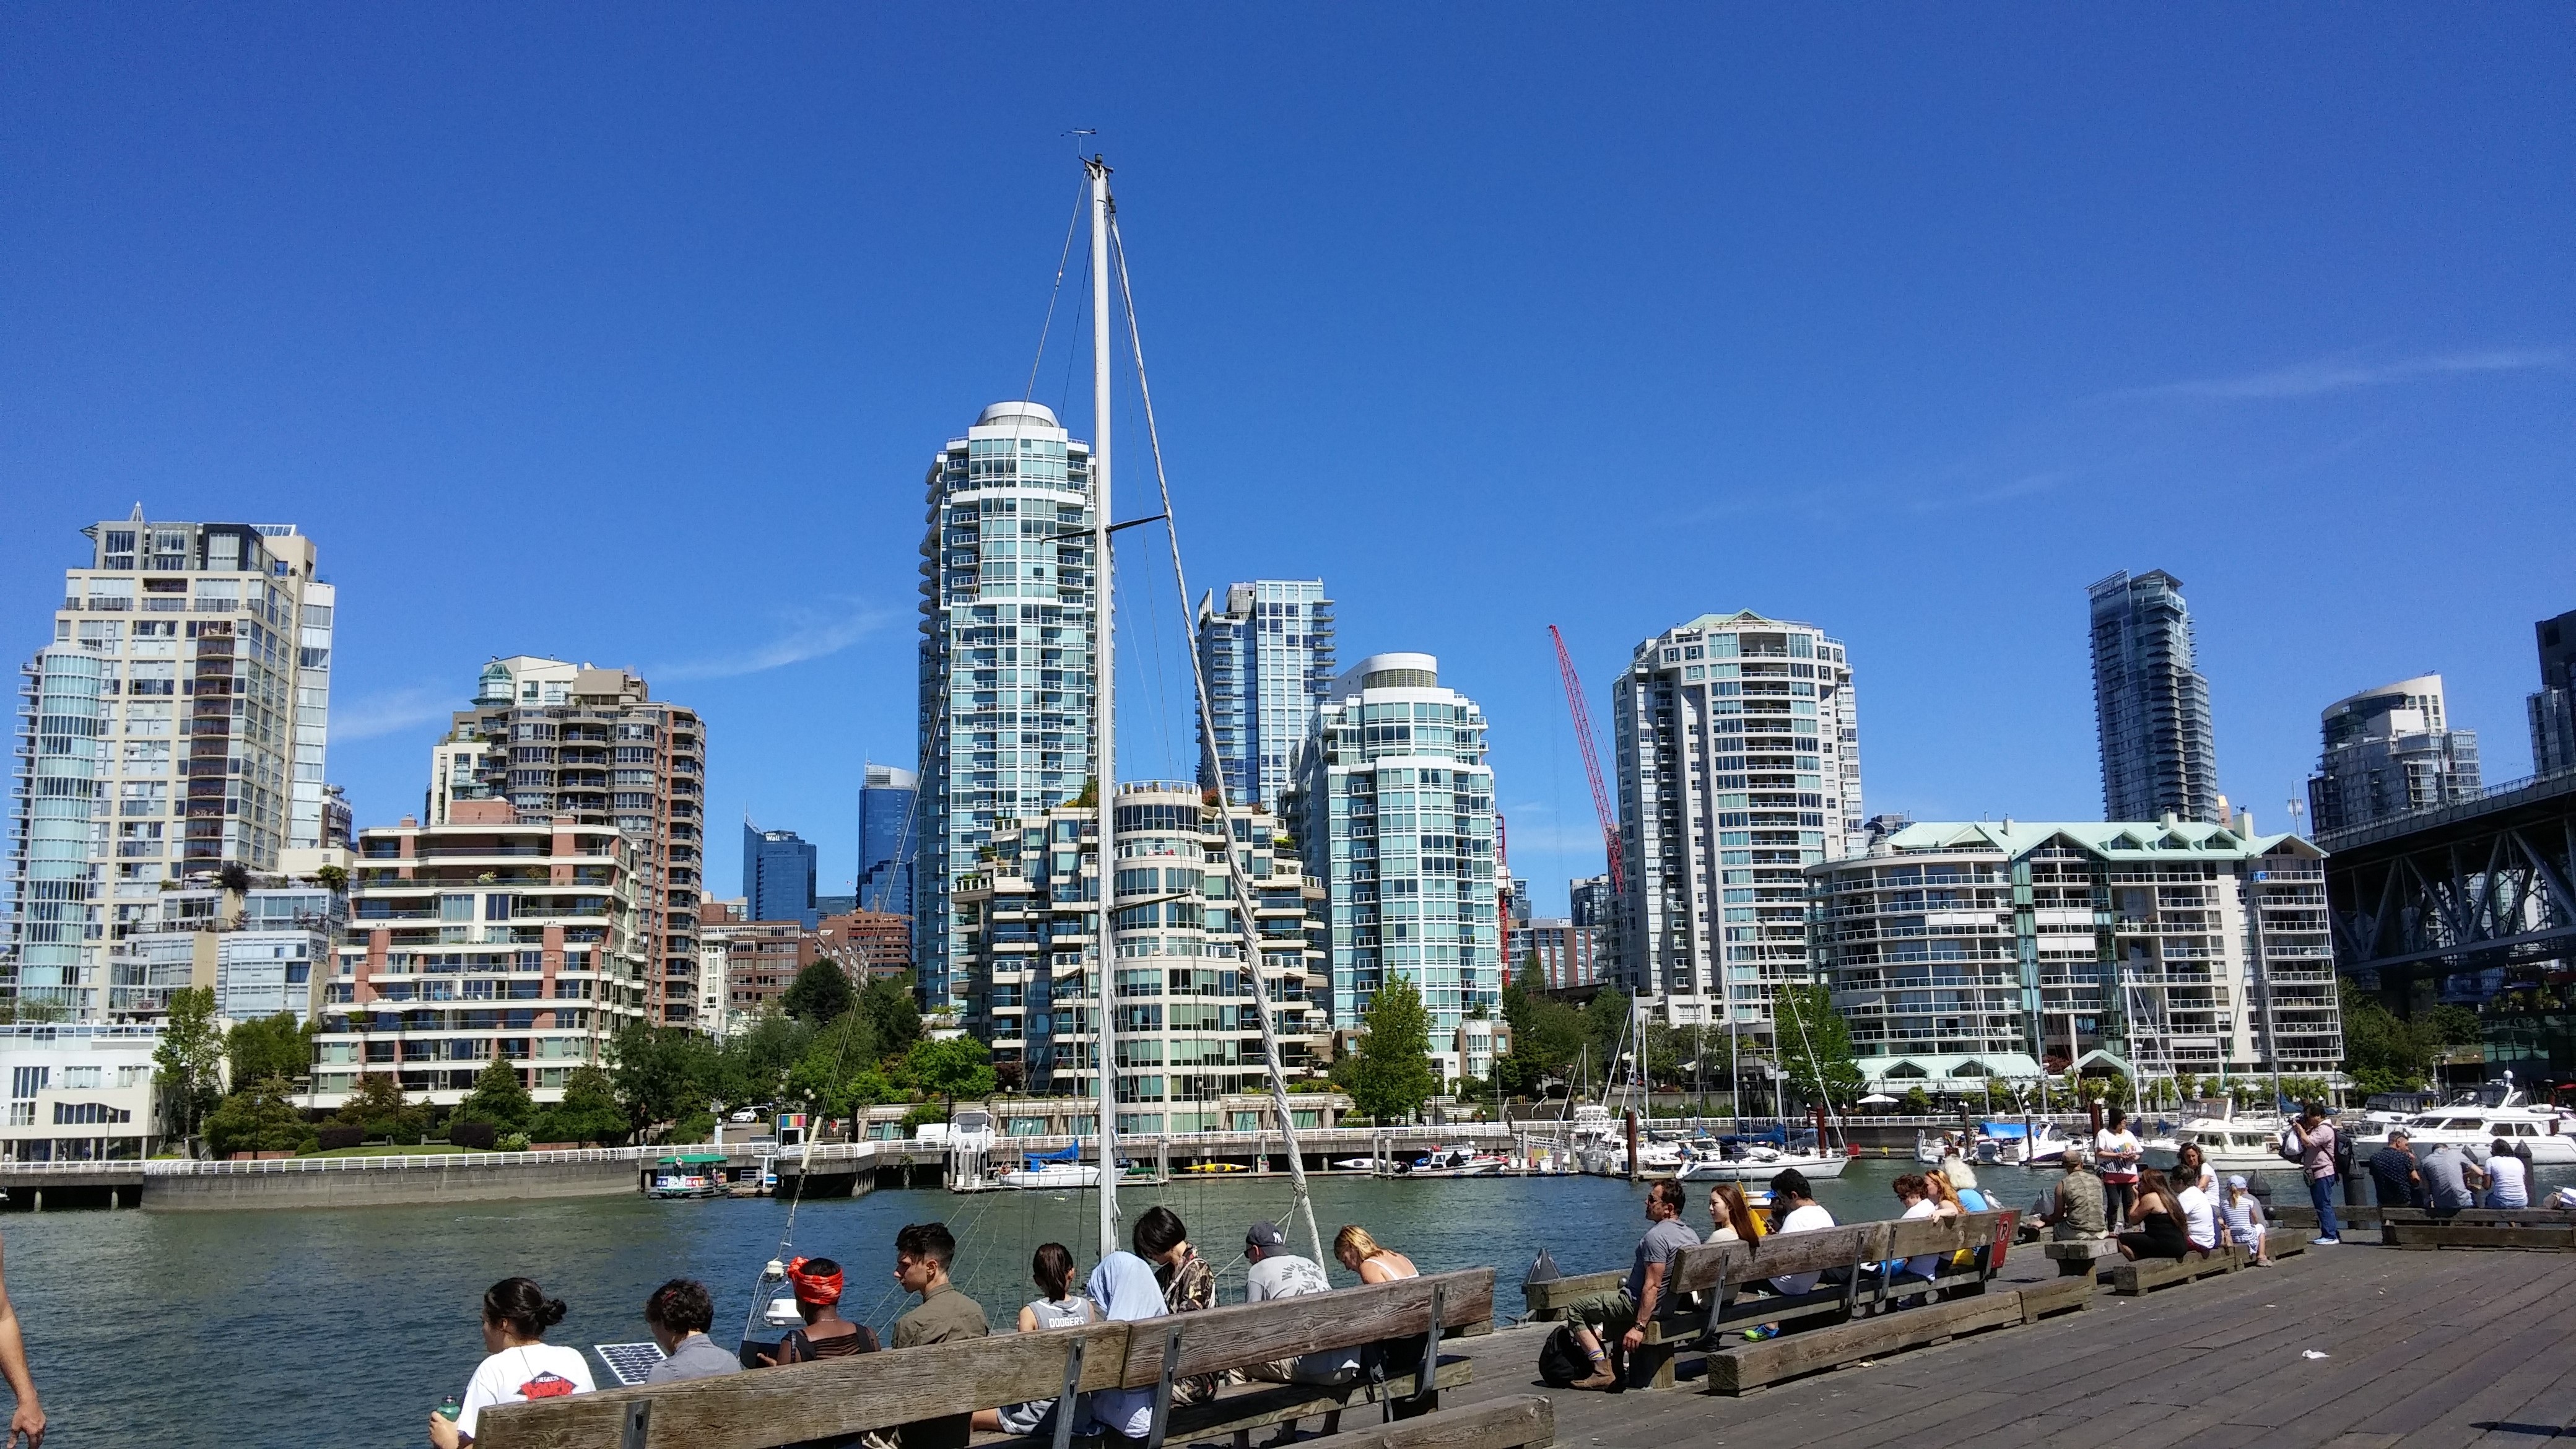
skyline, city, skyscraper, cityscape, downtown, tower, landmark, marina, tower block, canada, metropolis, british columbia, residential area, human settlement, metropolitan area